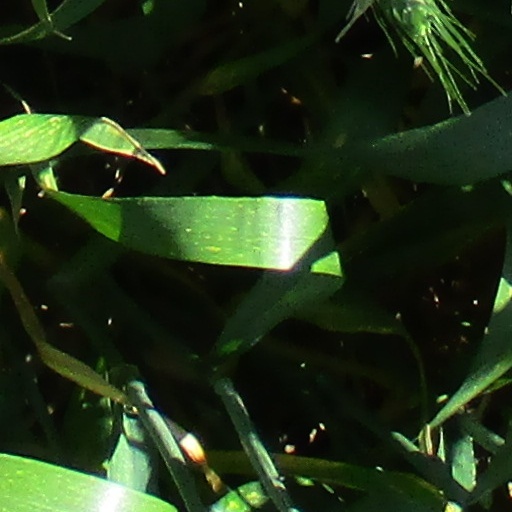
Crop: wheat